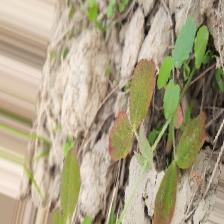
Label: Lentil Rust